An Teallach

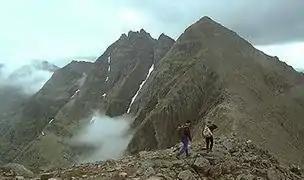
Sgùrr Fiona and the Corrag Bhuidhe pinnacles, An Teallach

An Teallach is a complex mountain massif, with ten distinct summits over 3,000 feet (914.4 m). From 1891 to 1981, only the highest of these, Bidean a' Ghlas Thuill, had the status of a Munro – a separate mountain over 3,000 feet. In 1981 the Scottish Mountaineering Club granted Munro status to Sgùrr Fiona, in recognition of its considerable topographic prominence (142 m) and distinct nature. The complete list of Munros and "Tops" (subsidiary summits appearing on Munro's Tables) is now as follows: